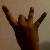
The image shows a hand gesture representing the number 8 in Indian Sign Language.